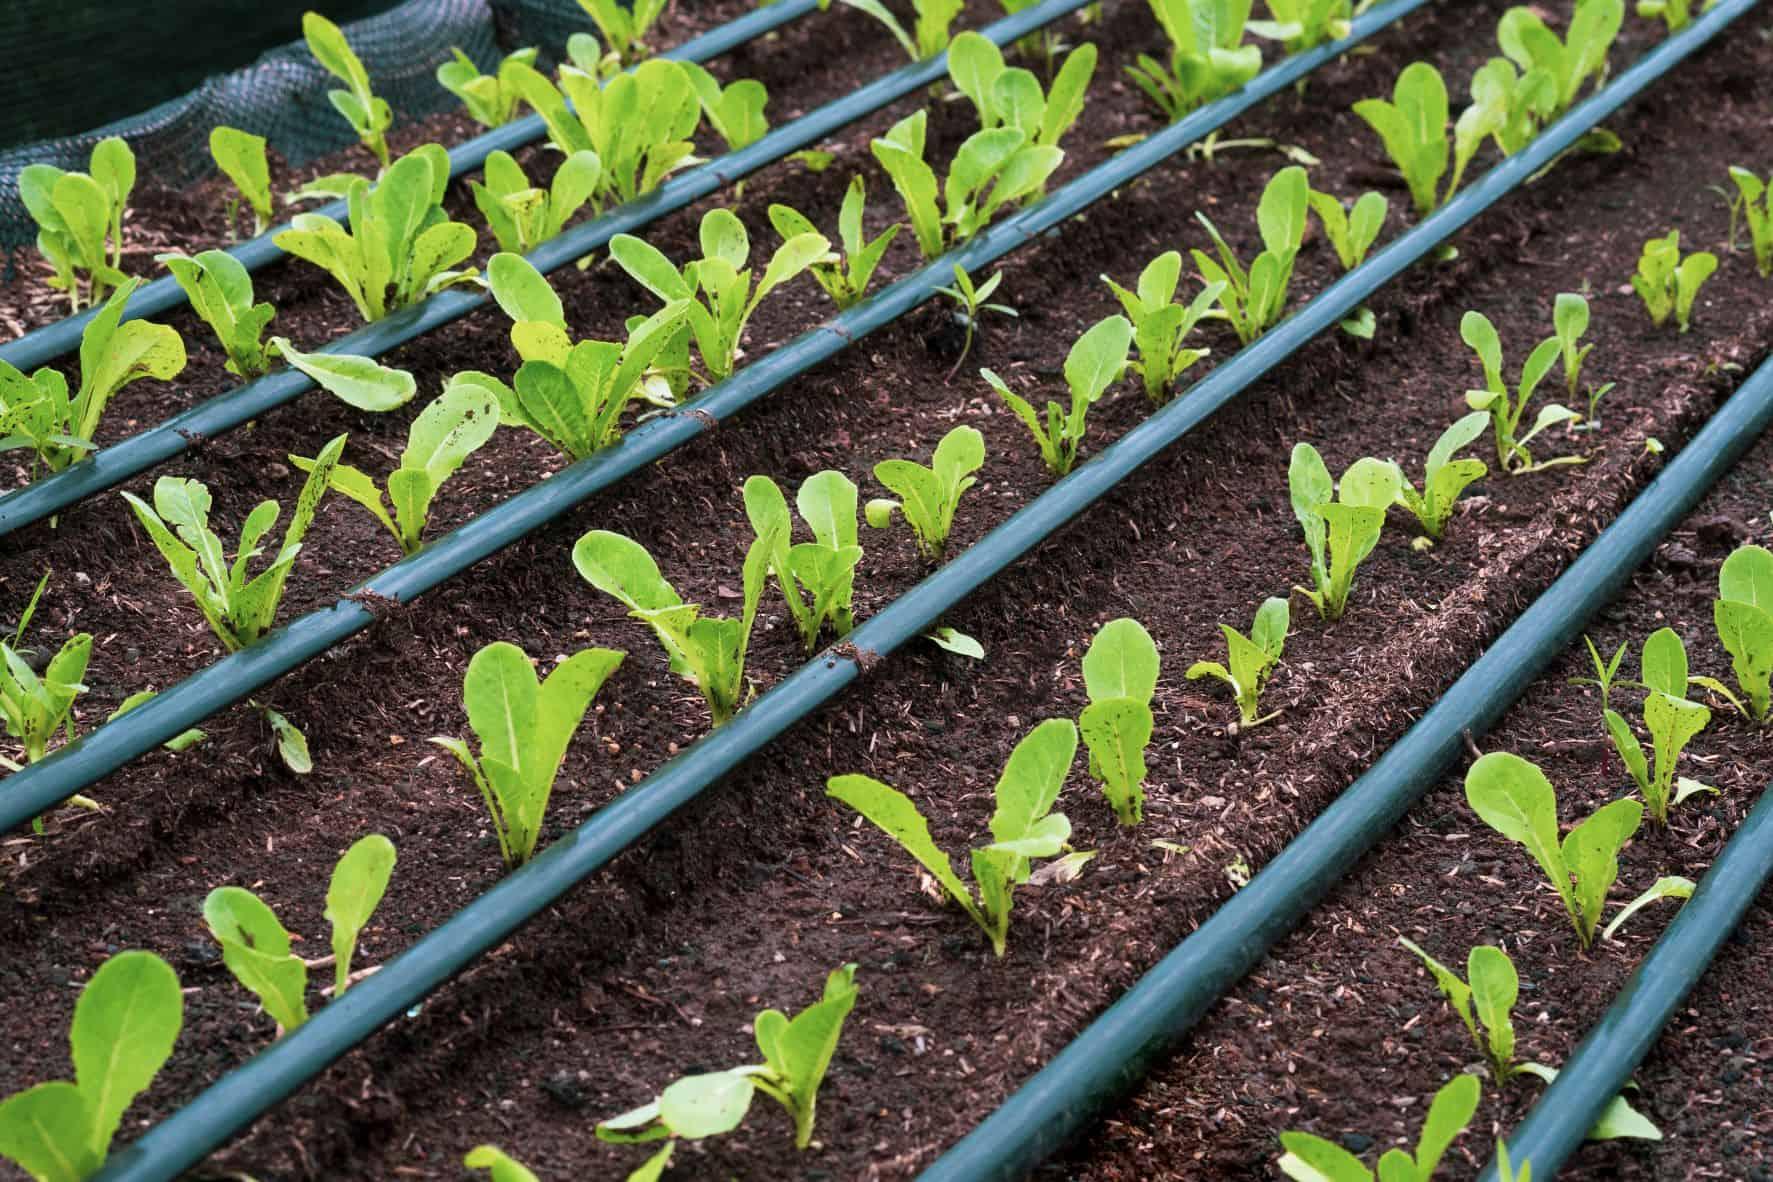
Kilimo cha mbegu, kinachotumia umwagiliaji wa mirija udondoshao maji kwa matone kwenye shina, ili kuokoa kiwango cha maji kinachotumika katika kilimo hiki.